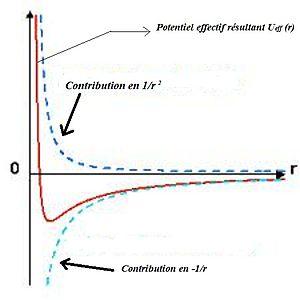
Allure de la courbe du potentiel effectif Ueff(r) pour un potentiel Newtonien (ou coulombien), en fonction de la distance r, montrant les contributions respectives des deux termes en -1/r du potentiel et en 1/r2 de la barrière centrifuge. Ce type de ""potentiel"" apparaît lors de la réduction à un problème unidimensionnel dans le hamiltonien d'une particule soumise à une force centrale, en mécanique classique comme en mécanique quantique."
L'étude du mouvement dans un champ central symétrique correspond à la généralisation en mécanique quantique du problème à deux corps de la mécanique classique. Ce dernier est un modèle théorique important, notamment en astronomie où il permet de comprendre le mouvement des planètes autour du Soleil, ou encore celui des satellites artificiels, au moins en première approximation. Il s'agit d'étudier le mouvement relatif de deux corps supposés ponctuels, de masses m₁ et m₂, interagissant par l'intermédiaire d'une force conservative ne dépendant que de la distance r entre ces deux corps, et dirigée suivant la direction, le système global étant considéré comme isolé.
Le problème à deux corps est un modèle théorique important en mécanique, qu'elle soit classique ou quantique, dans lequel sont étudiés les mouvements de deux corps assimilés à des points matériels en interaction mutuelle, le système global étant considéré comme isolé. Dans cet article, seul sera abordé le problème à deux corps en mécanique classique, d'abord dans le cas général d'un potentiel attractif, puis dans le cas particulier très important où les deux corps sont en interaction gravitationnelle, ou mouvement képlérien, lequel est un sujet important de la mécanique céleste.